Hanford Site

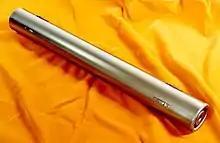
An N Reactor fuel rod. It consists of metallic uranium assemblies (two concentric cylinders with zirconium cladding) long and in diameter. The uranium enrichment is 1.25 percent.

The Soviet Union detonated its first atomic bomb on August 29, 1949. The explosion was detected by a U.S. Air Force weather reconnaissance aircraft four days later. In response, President Harry S. Truman authorized a crash program to develop the hydrogen bomb. Preliminary designs called for large amounts of tritium. This could be produced in a reactor using target slugs loaded with lithium deuteride and fuel rods containing enriched uranium. One or more reactors would have to be set aside for tritium production. HReactor was chosen, and started producing tritium in 1950. For the longer term, the AEC decided to construct new reactors, of a different design using enriched uranium and heavy water as a moderator, at a new site, which became the Savannah River Site. The outbreak of the Korean War in September 1951 prompted the AEC to authorize a sixth reactor at Hanford on January 23, 1951. Construction began in June. The new reactor was built in the Barea and called CReactor. The same basic graphite-moderated design was used, with improvements to give it a rated power of 750 MW. The new reactor became operational in November 1952.